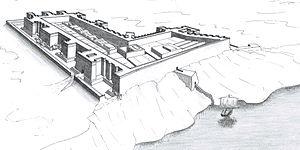
Semna ouest est le site d'une des forteresses nubiennes établies par les pharaons pour défendre leur frontière méridionale et contrôler les routes commerciales qui passaient par le Nil depuis le Soudan et l'Afrique.
L'État pharaonique est l'ensemble des institutions en place en Égypte antique sous le pouvoir royal des pharaons, entre la fin de la Période prédynastique et la conquête du pays par Alexandre le Grand en -332. Durant ces trois millénaires, le pays a connu une organisation et des administrations cohérentes. Tirant sa légitimité des dieux, le pharaon est l'État à lui seul et en assure les fonctions essentielles. Il est l'administrateur principal du pays, le chef des armées, le seul législateur, le premier magistrat et le prêtre suprême. Il lui revient de choisir seul la politique à mener. Cependant, il délègue l'exécution de ses décisions à une cohorte de scribes, de conseillers et de fonctionnaires. Pour cela, il s'appuie sur une administration chapeautée par un ou plusieurs vizirs et divisée en diverses sections dont le Trésor, le Grenier, les Archives et les Travaux royaux. Au niveau local, le pays est découpé en provinces appelées nomes. Chacune d'elles est dirigée par un fonctionnaire désigné par le roi, le nomarque. À l'intérieur de ces nomes, des districts, des villes et villages sont eux aussi administrés par des représentants royaux.